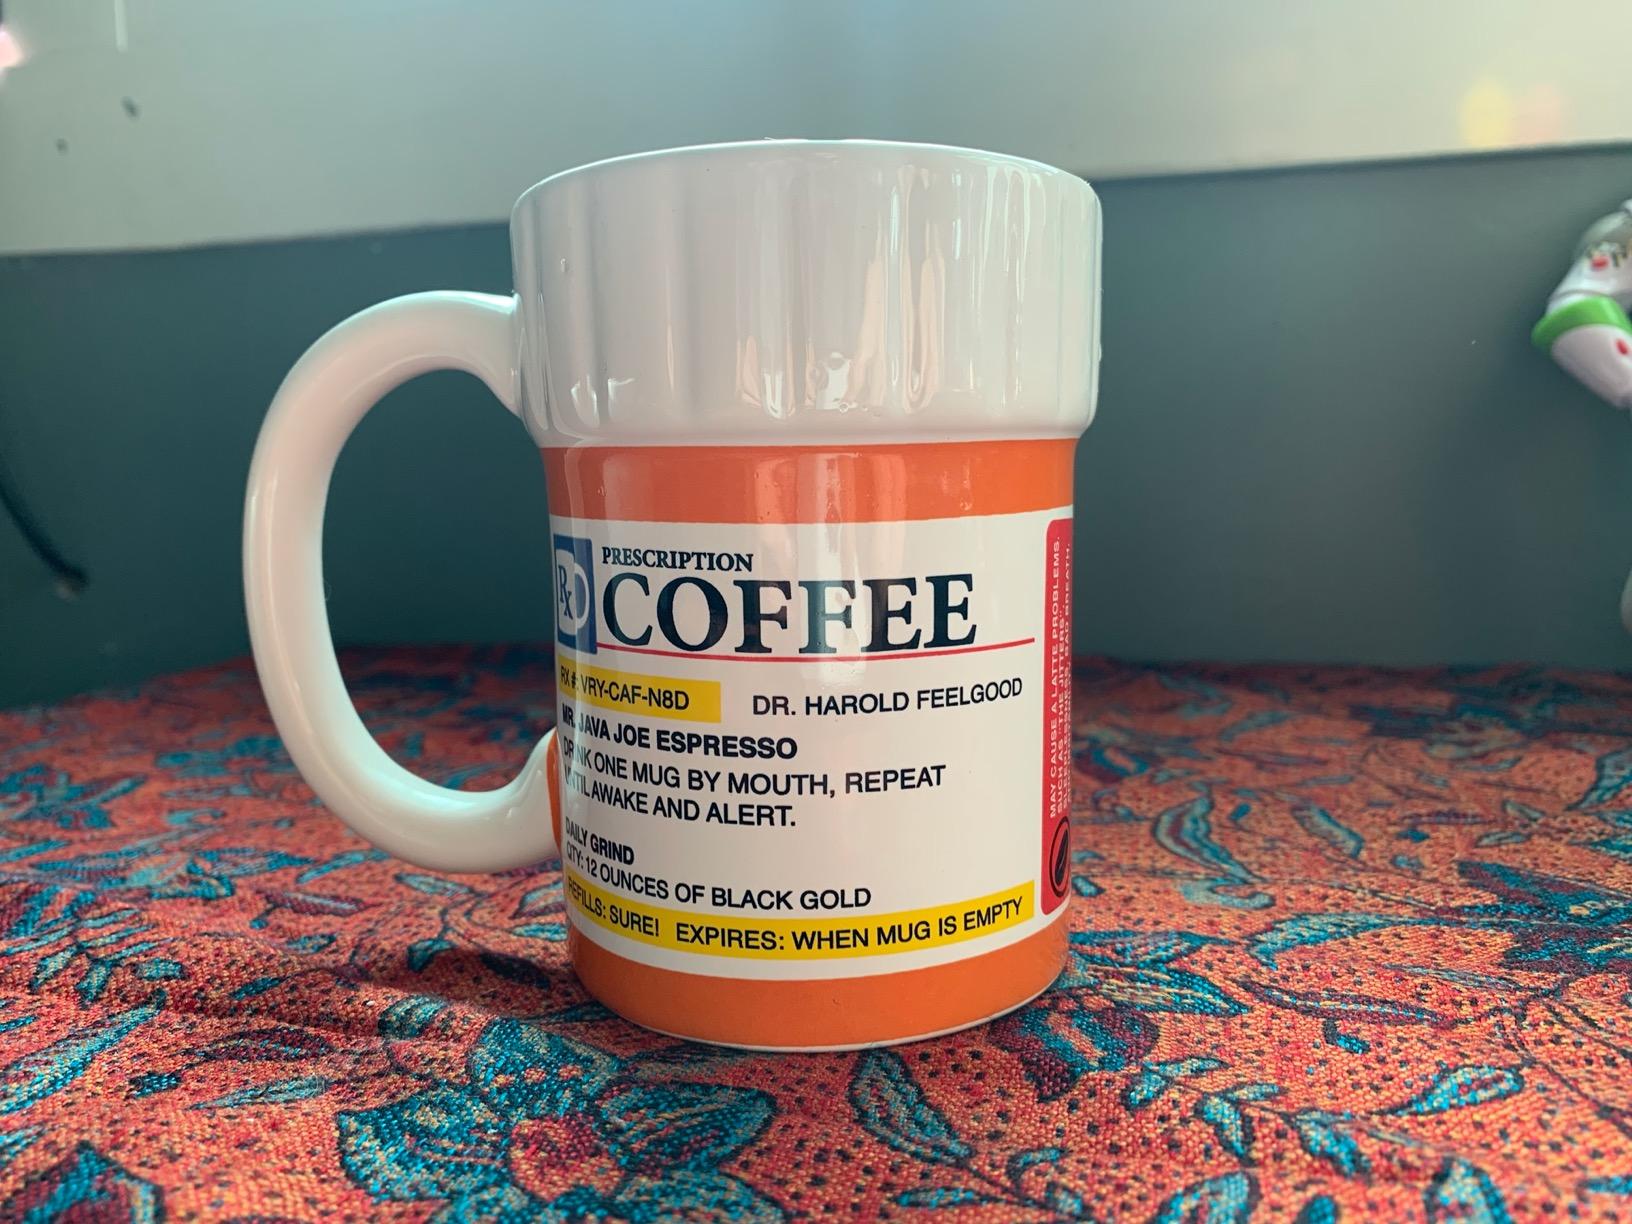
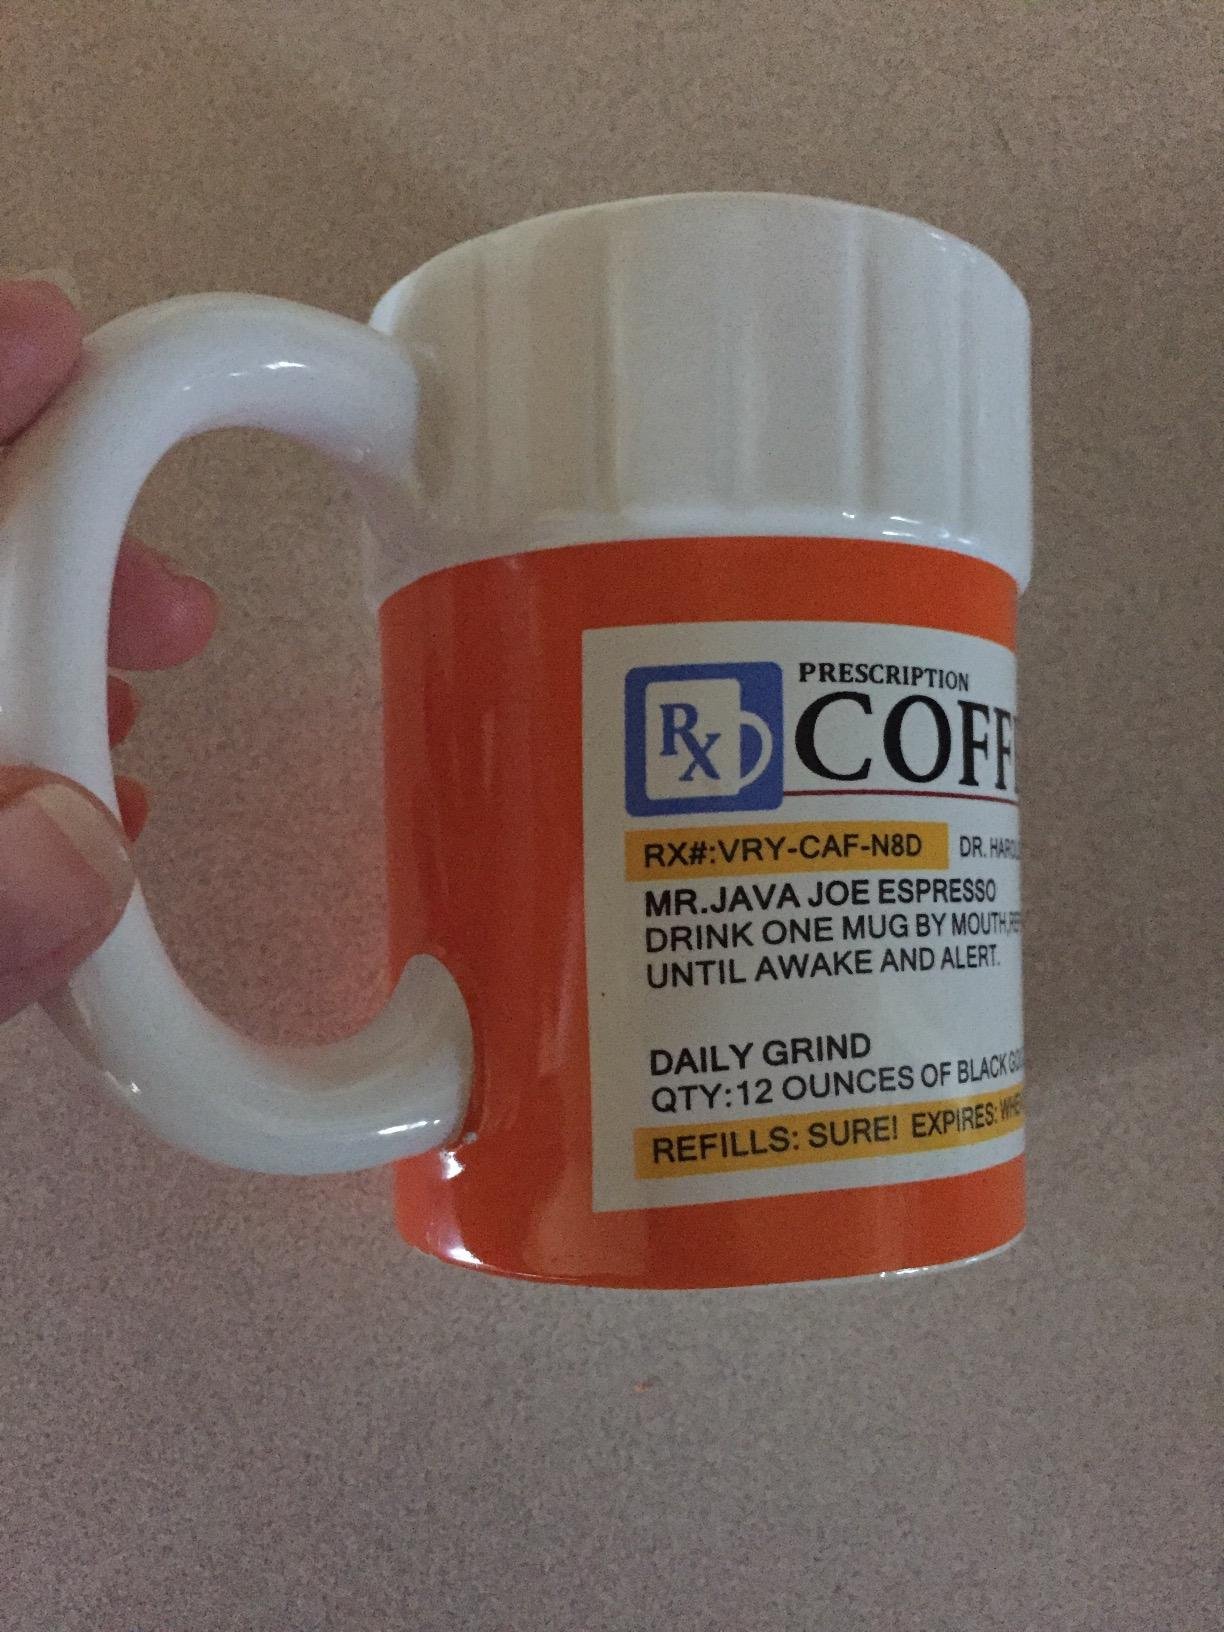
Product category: items_mug
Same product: yes